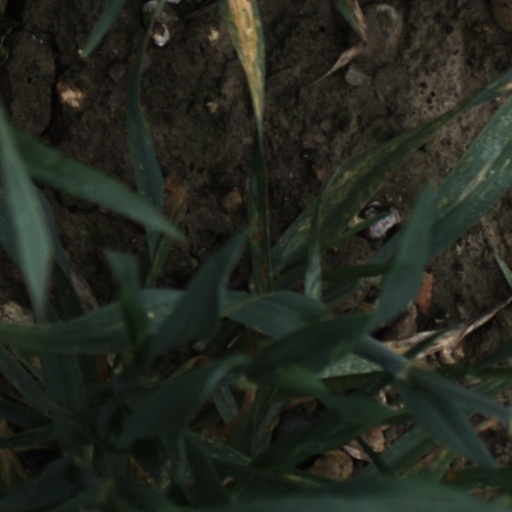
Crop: wheat